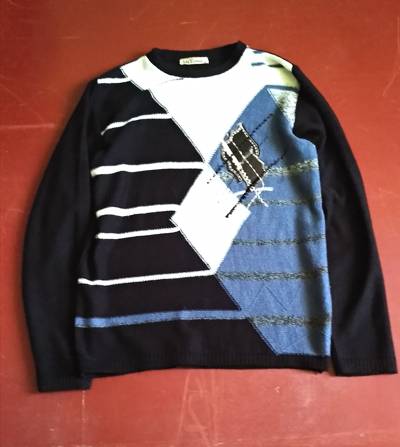
Waste category: clothes